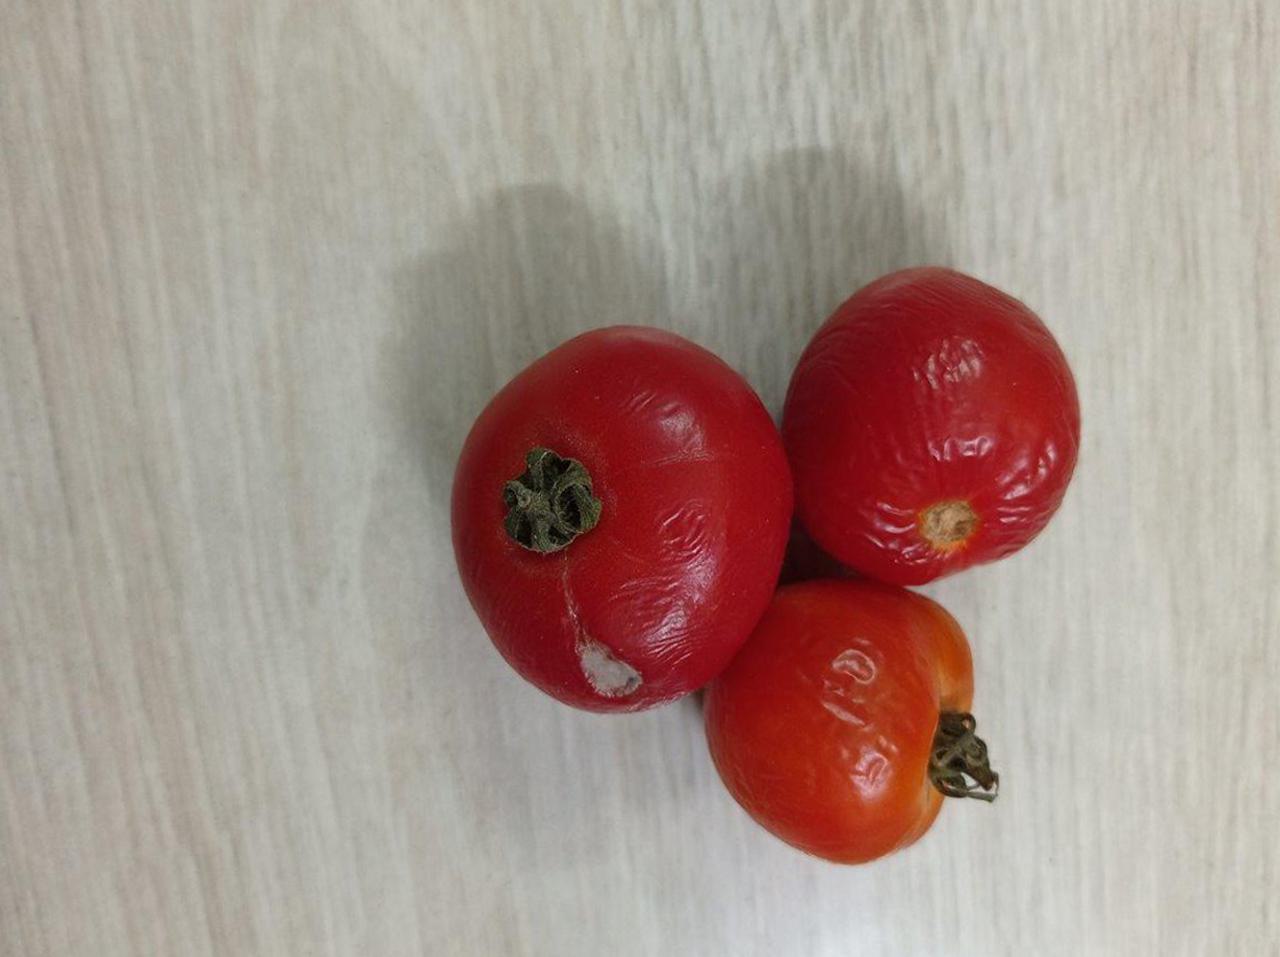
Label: Rotten